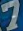
Number: 7